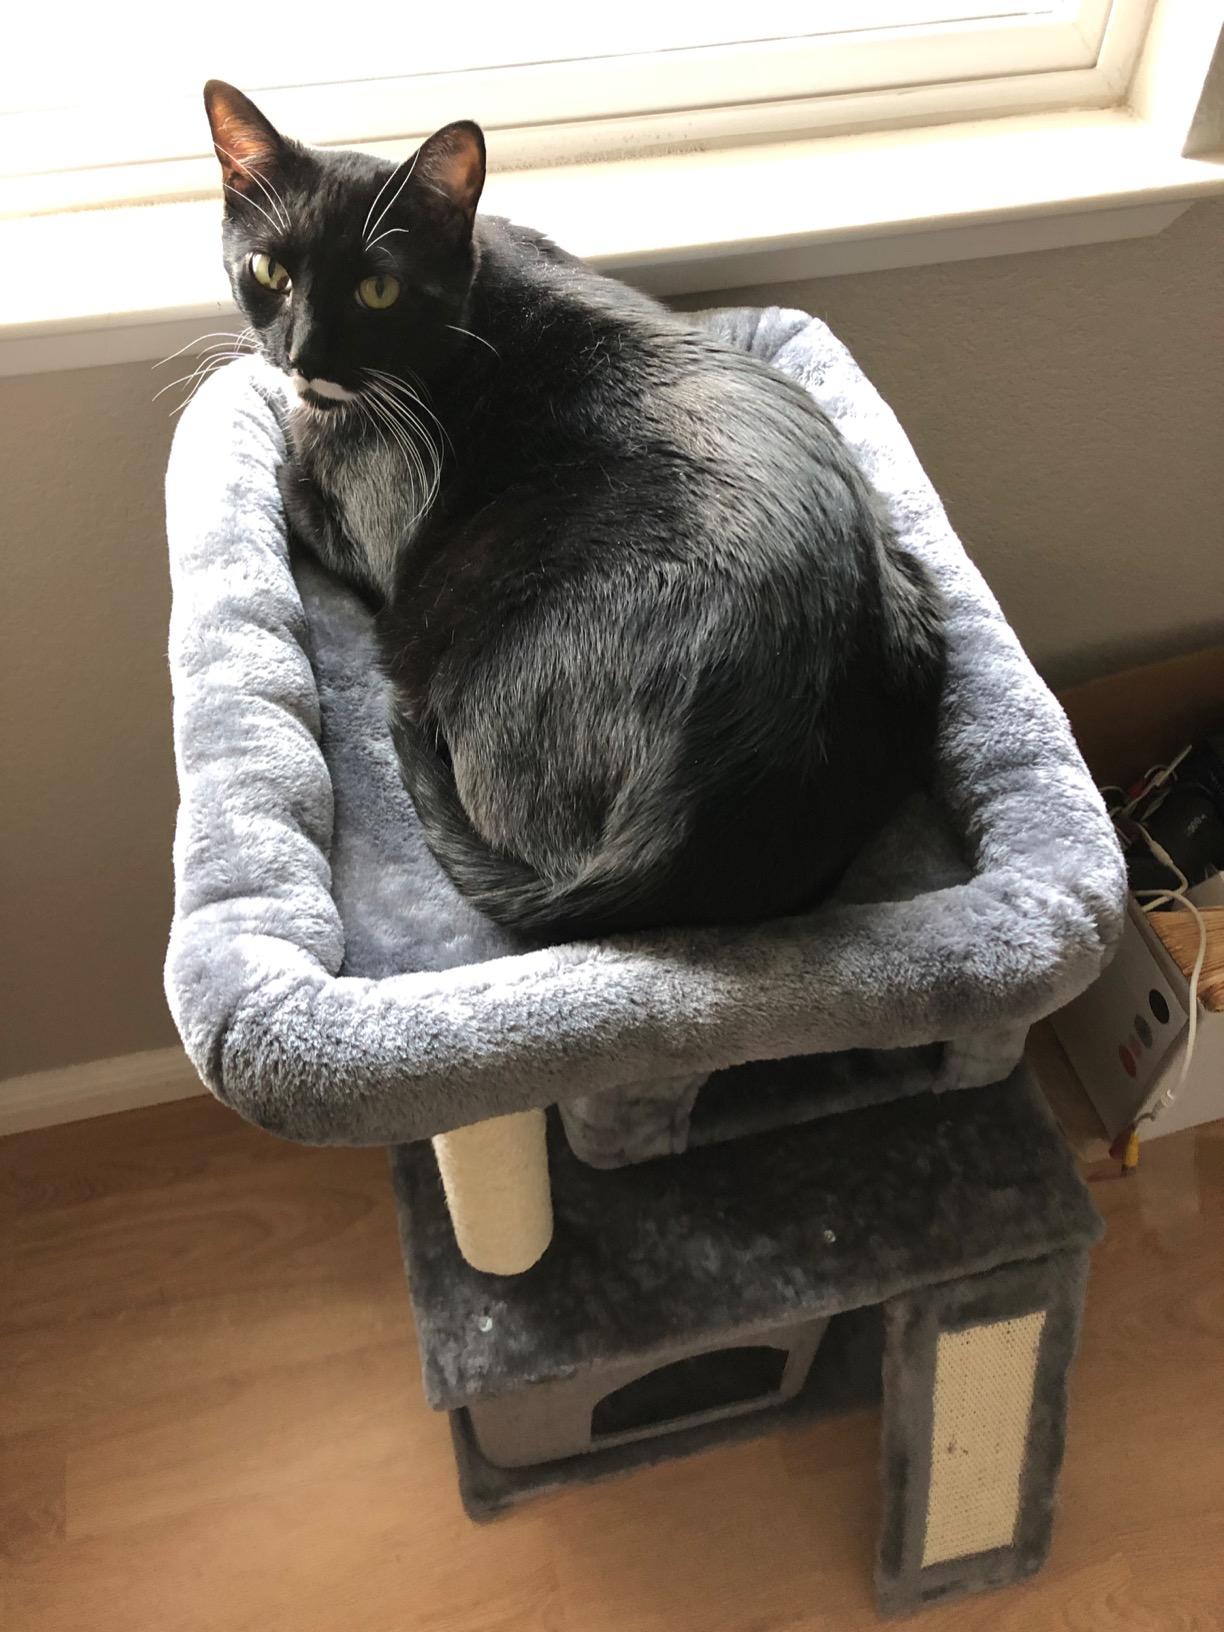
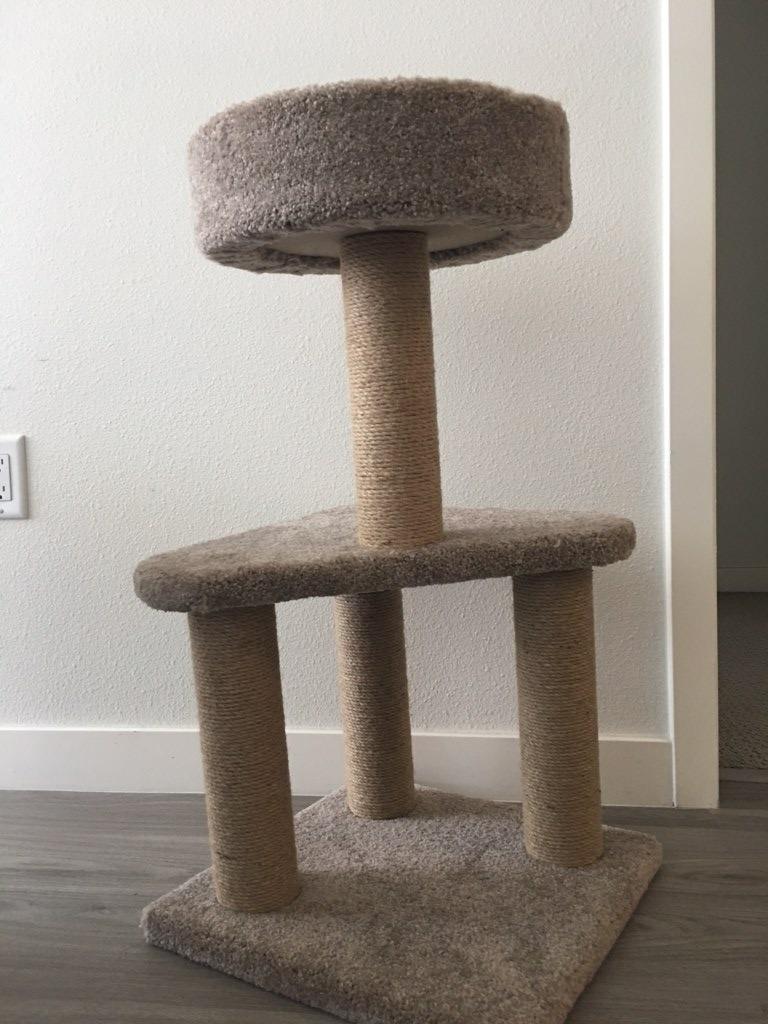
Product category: items_cat tree
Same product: no